Just the Way You Are (Bruno Mars song)

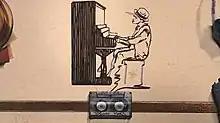
Bruno Mars arranging himself in a cassette tape in the shape of him playing the piano, in the music video.

The corresponding music video was directed by Ethan Lander, shot in September 2010 in the downtown of Los Angeles and released on September 8, 2010. Cameron Duddy was able to shoot the behind-the-scenes footage in exchange for his jean jacket, which Mars used during the music video. The video features Peruvian-Australian actress Nathalie Kelley. Lander considers Bruno Mars a star. He adds "The charisma that he has, you can't teach." Finishing with "singer even manages to be suave in his mugshot, which is no small feat!" He sees the video as a collaboration, the video director came up with the vision and Mars added his vision and so on. The video is a mixture of live-action and stop-motion animation and through the animation, Bruno shows his girlfriend how beautiful she is. He takes a cassette tape and starts creating images out of the tape and they start to get a life of their own.